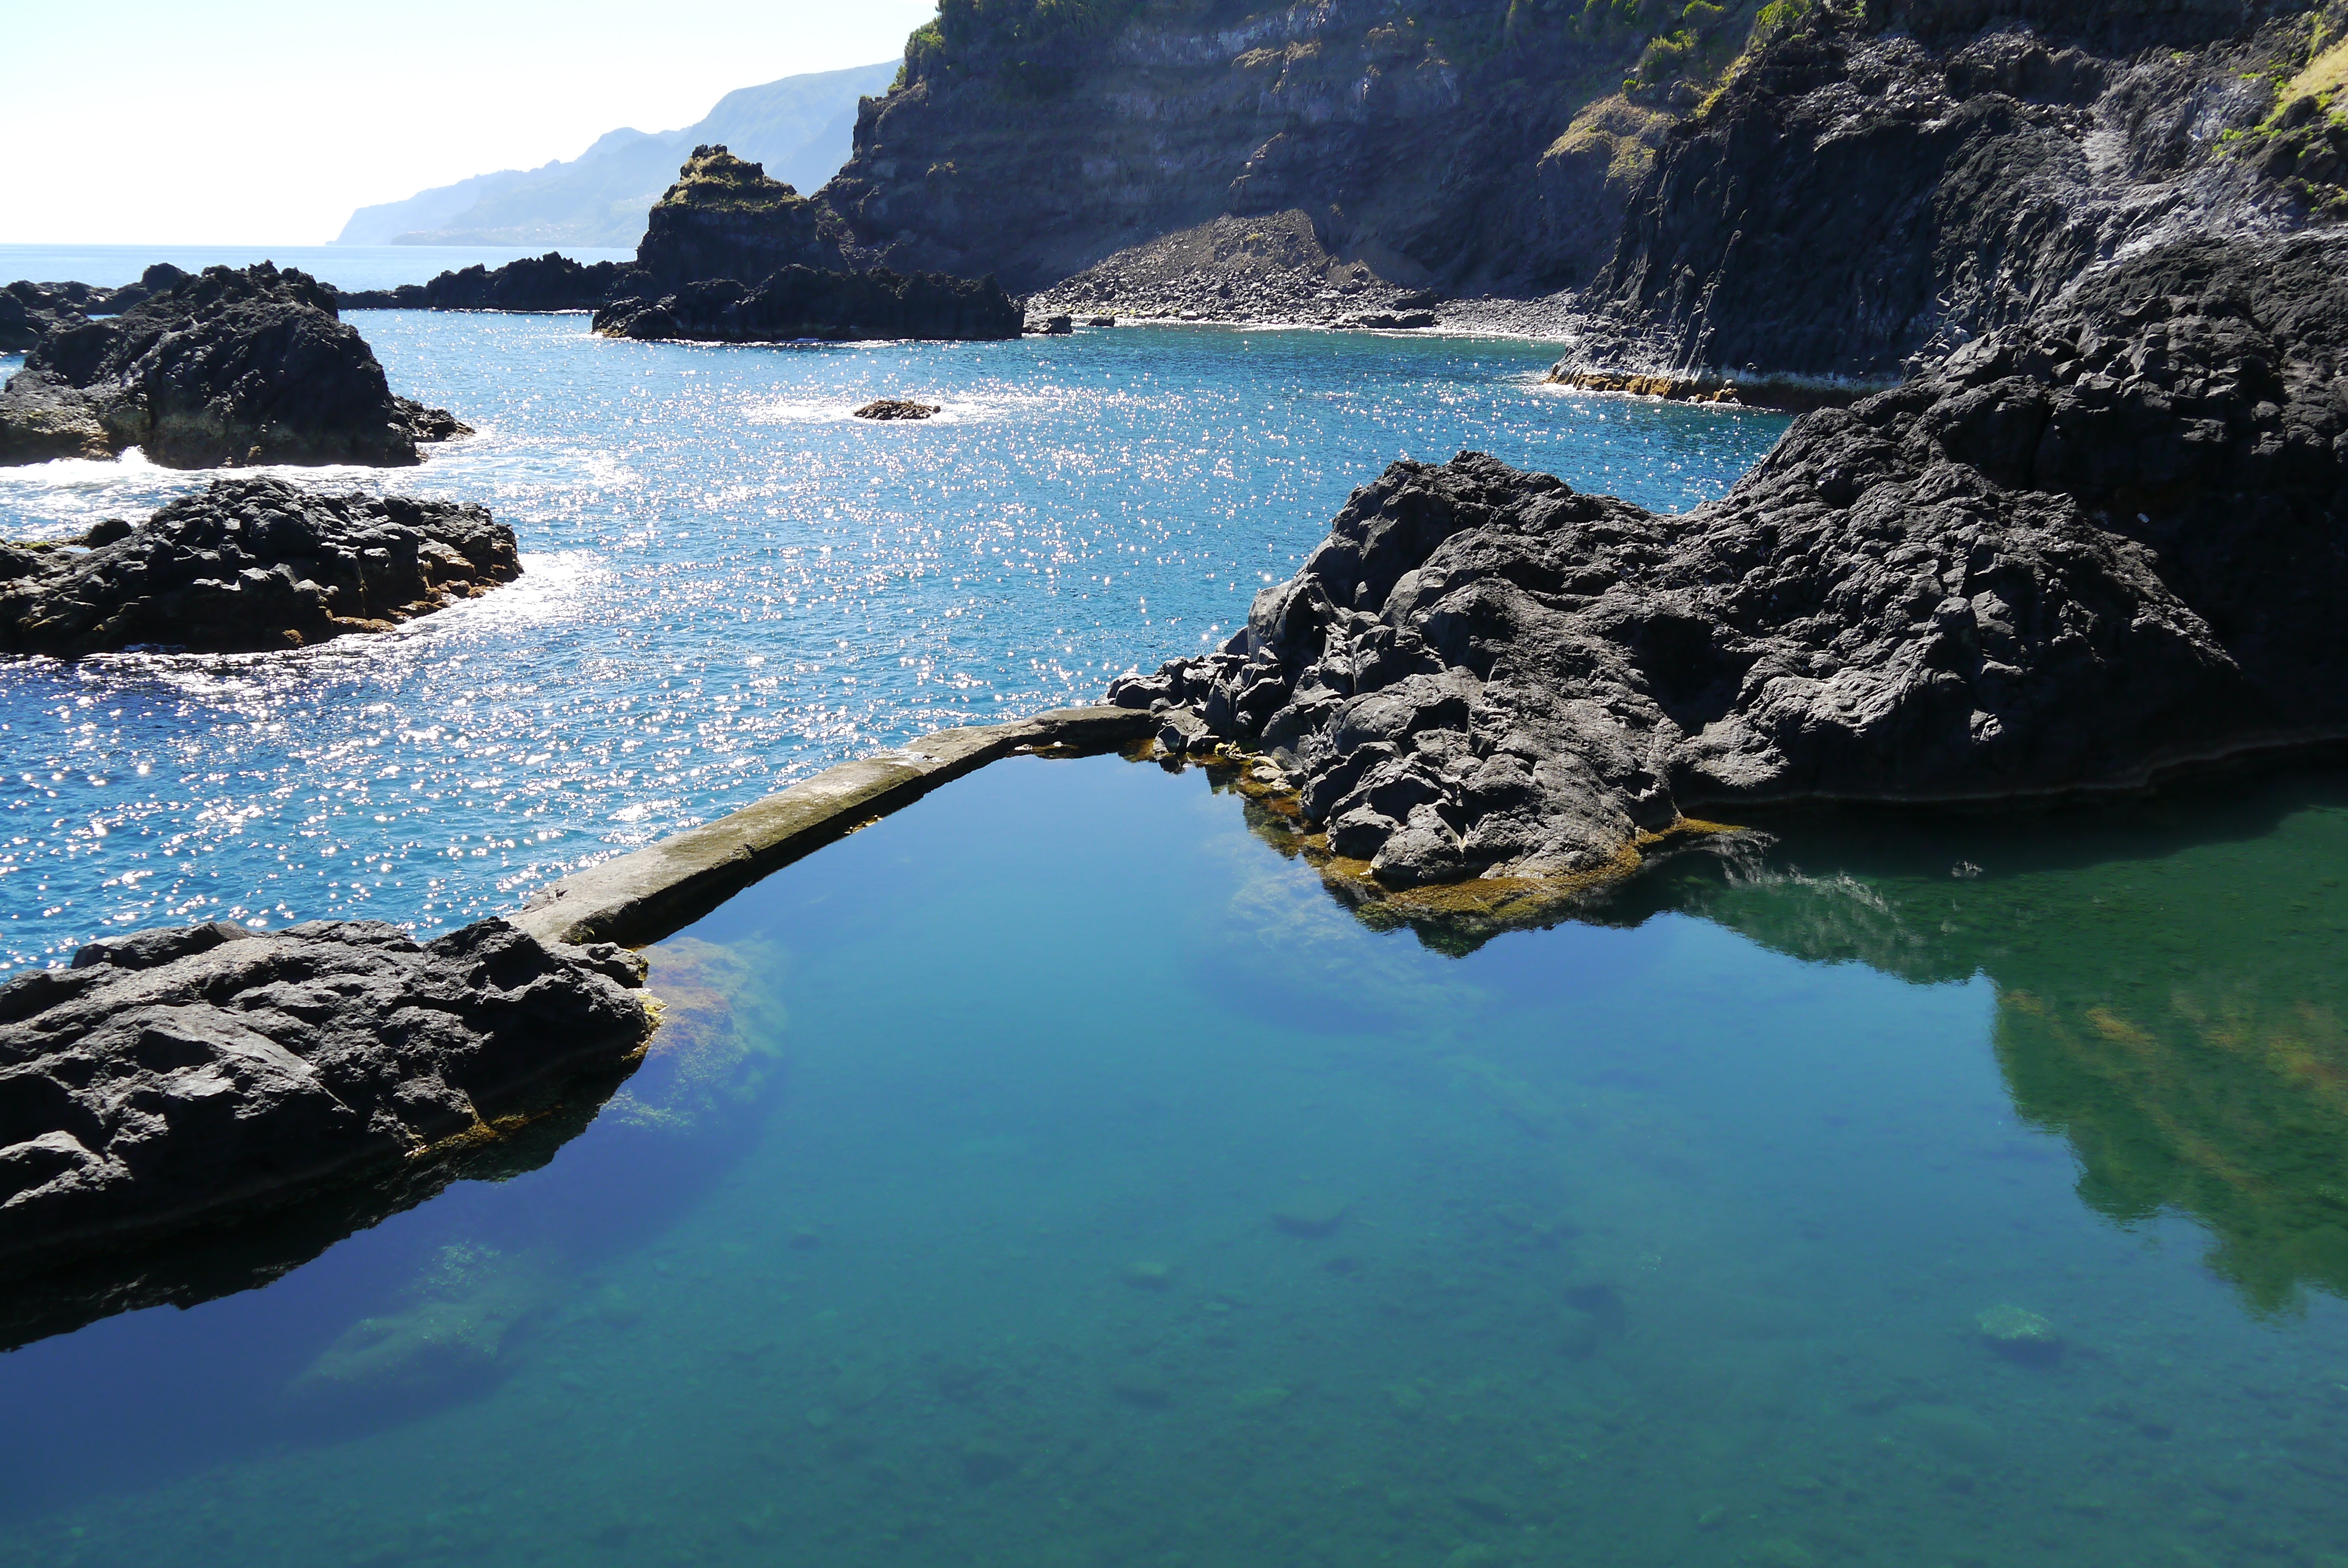
beach, sea, coast, water, nature, rock, ocean, shore, wave, lake, cliff, cove, reflection, swimming pool, lagoon, bay, island, fjord, terrain, body of water, archipelago, cape, islet, madeira, landform, geographical feature, sea swimming pool